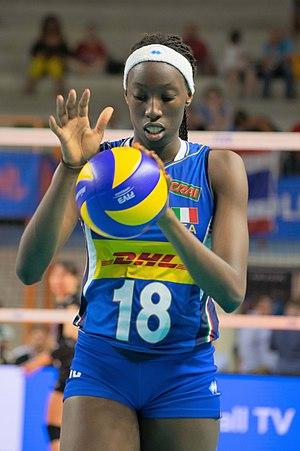
Paola Ogechi Egonu, née le 18 décembre 1998 à Cittadella, est une joueuse italienne de volley-ball.